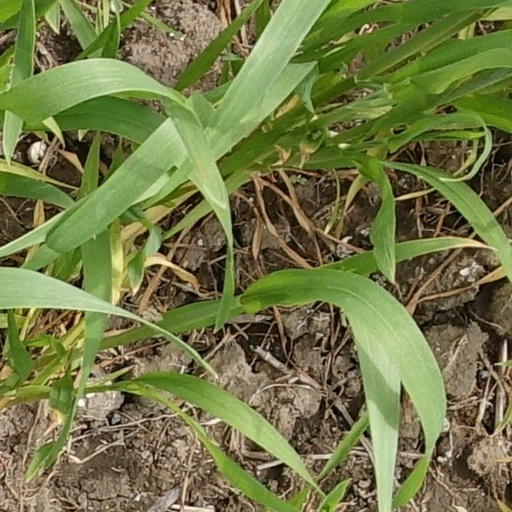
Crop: wheat